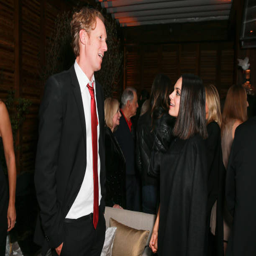
screenwriter and actor attend the after party for the premiere .